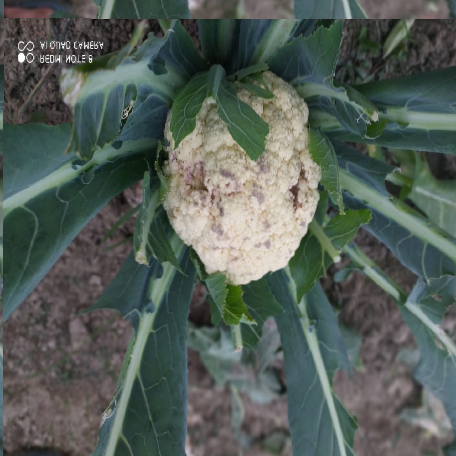
Label: Bacterial spot rot